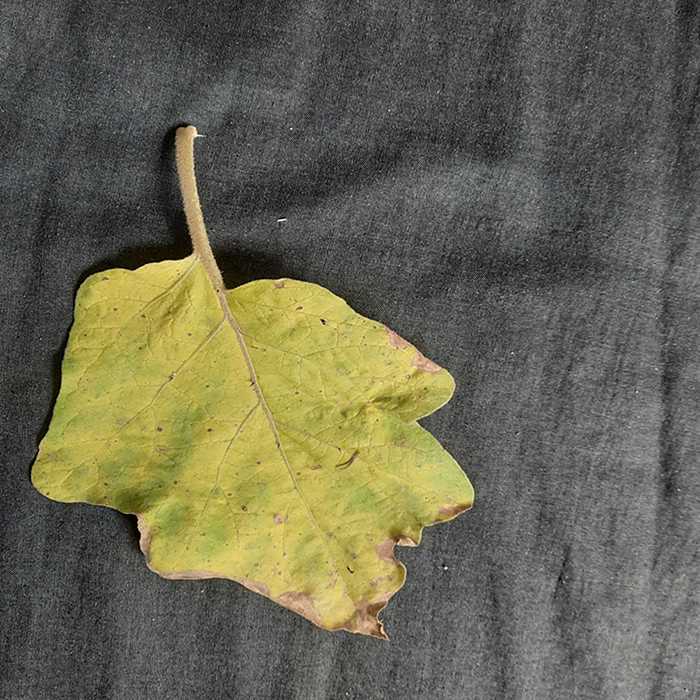
Plant: Eggplant
Label: Eggplant verticillium wilt